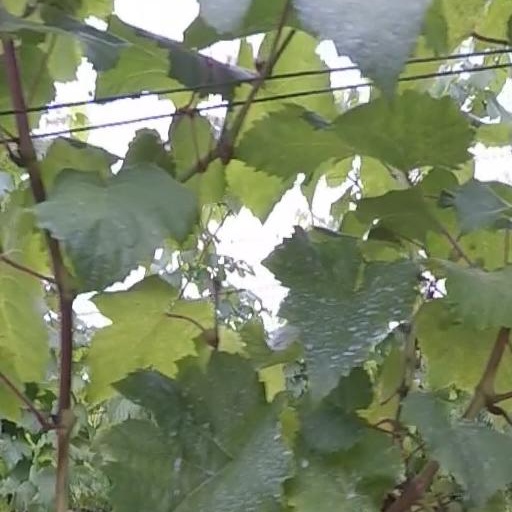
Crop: grape